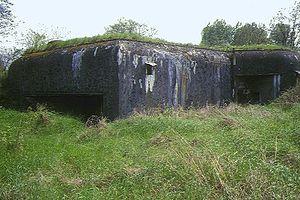
La facade arrière de la Casemate de Rountzenheim Nord
Rœschwoog est une commune française située dans le département du Bas-Rhin, en région Grand Est.
La casemate de Rountzenheim Nord et la casemate de Rountzenheim Sud sont deux casemates d'infanterie d'intervalle de la ligne Maginot. Elles sont situées sur la commune de Rœschwoog, derrière le camping, au nord de la voie ferrée.